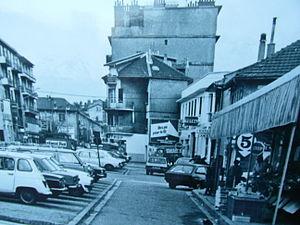
Place Louis Maisonnat en 1973
Fontaine, est une commune française située dans le département de l'Isère en région Auvergne-Rhône-Alpes.